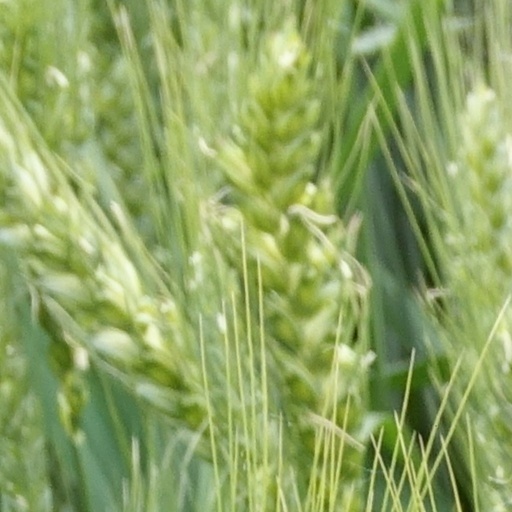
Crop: wheat